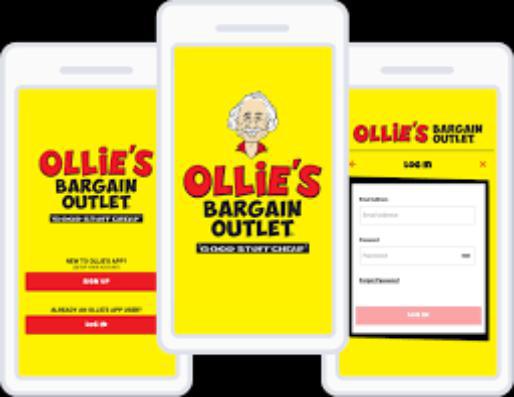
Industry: Others